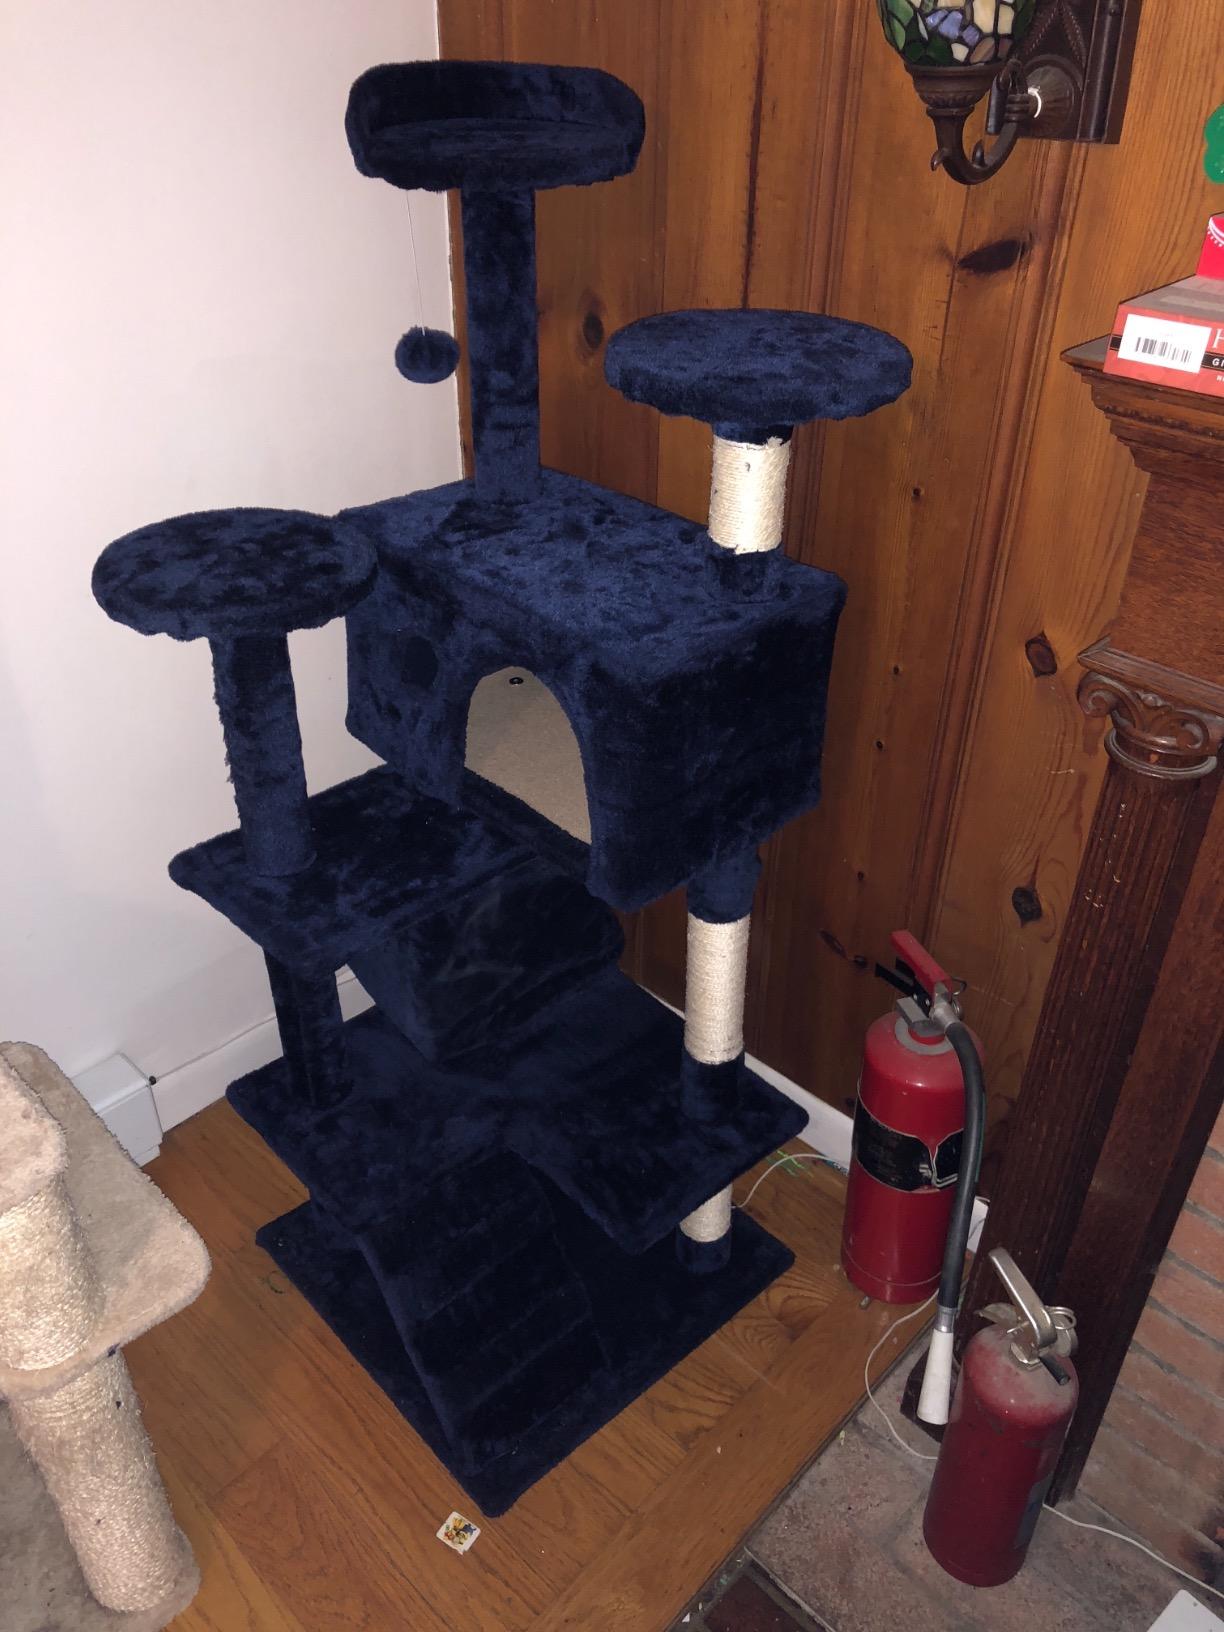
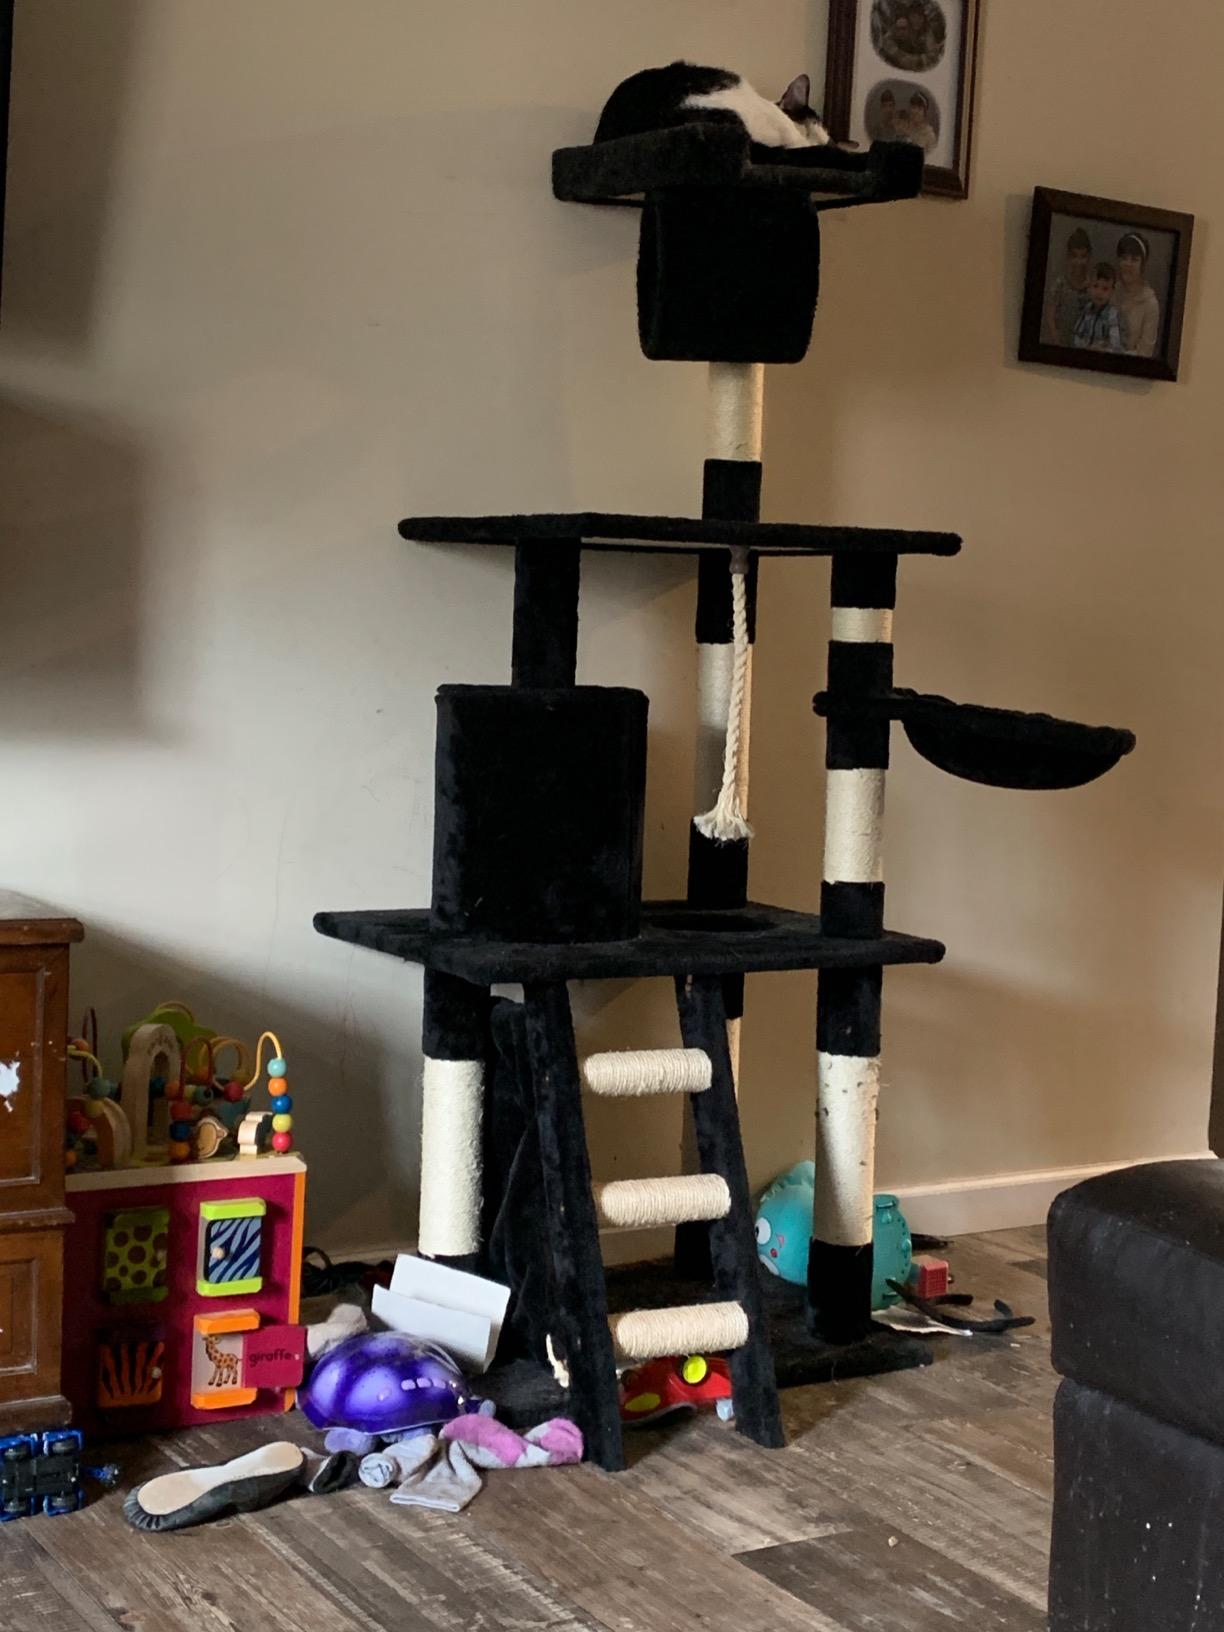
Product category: items_cat tree
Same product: no